Sleeping Beauty transposon system

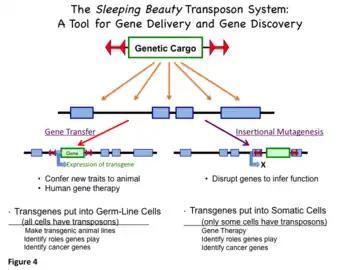
Figure 4: Uses for the "Sleeping Beauty" transposon system

Over the past decade, SB transposons have been developed as non-viral vectors for introduction of genes into genomes of vertebrate animals and for gene therapy. The genetic cargo can be an expression cassette—a transgene and associated elements that confer transcriptional regulation for expression at a desired level in specific tissue(s). An alternative use of SB transposons is to discover functions of genes, especially those that cause cancer, by delivering DNA sequences that maximally disrupt expression of genes close to the insertion site. This process is referred to as insertional mutagenesis or transposon mutagenesis. When a gene is inactivated by insertion of a transposon (or other mechanism), that gene is “knocked out”. Knockout mice and knockout rats have been made with the SB system. Figure 4 illustrates these two uses of SB transposons.